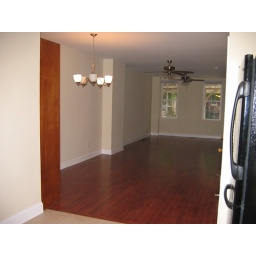
The first floor, standing in the kitchen looking towards the entrance.